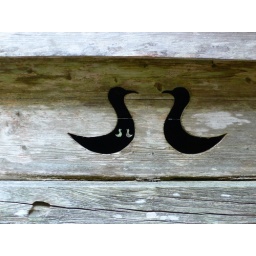
a family of birds under floor of the shrine.